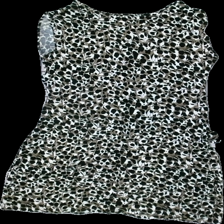
View: back
Type: Dress
Category: Ladies
Brand: Alice Bizous (Joy)
Colors: Black, Brown, White
Material: 100% Viscose
Pattern: Floral print
Cut: Regular
Size: M
Season: All
Price range: 50-100
Recommended usage: Reuse
Description: patterned dress